HK Tauri

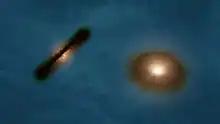
Artist's impressions of the two disks surrounding both stars

The two stars of the HK Tauri system are separated by , equivalent to at the distance of HK Tauri. The primary is a pre-main sequence star with a mass of , while the secondary has a mass of .